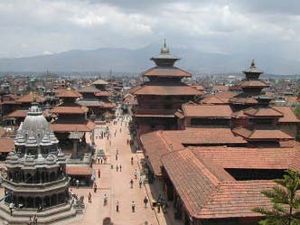
Patan
Udsyn over Patan Durbar Square som listes af UNESCO som Verdensarv.
Patan er en af de største byer i Nepal. Den ligger i distriktet Lalitpur i Katmandudalen. Navnet Lalitpur benyttes ofte som synonym for byen Patan. På lokalsproget newari hedder byen Yala.